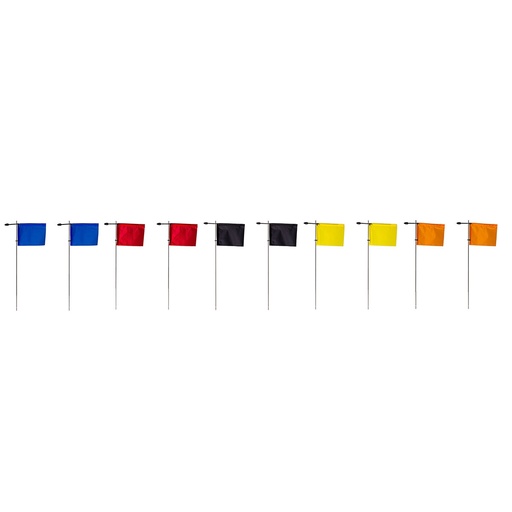
Girouettes Tissu Rectangulaires (par 10)
Girouette légère en tissu de spi en lot. Quantités par couleurs: Rouge x3 / Orange Clair x1 / Orange x2 / Jaune x2 / Bleu x2 Hauteur de tige: 407mm (recoupable) Dimension Tissu: 90mm x 125mm
Brand: RWO
Category: Sporting Goods > Outdoor Recreation > Golf > Golf Flags